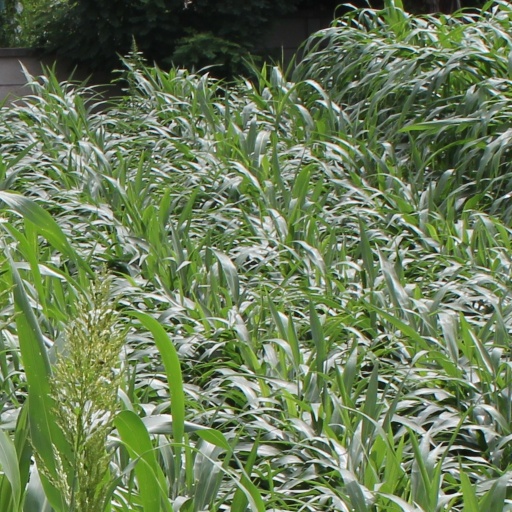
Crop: sorghum